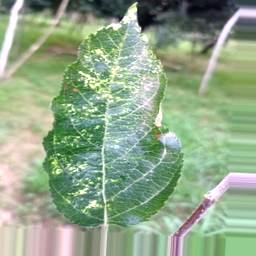
Label: Apple_Mosaic